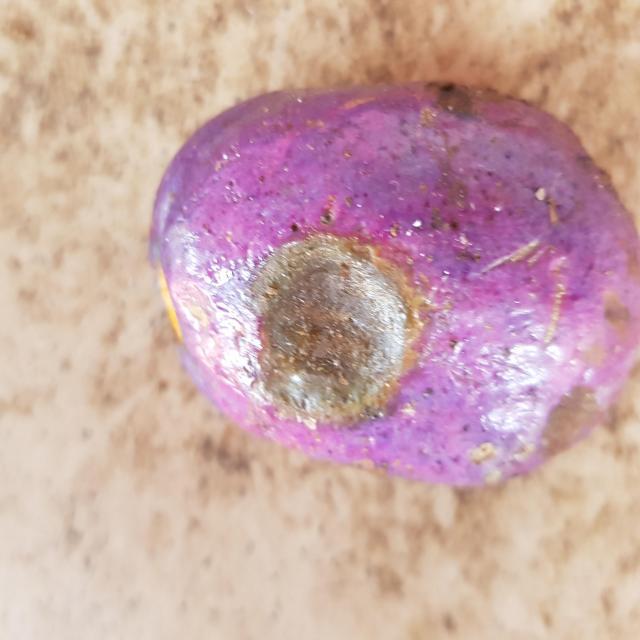
Plum grade: rotten